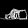
Label: Sandal